New Bridge, Newbridge-on-Usk

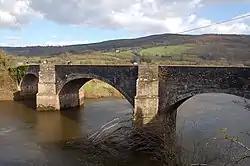
"an elegant Georgian triple-arched bridge"

New Bridge crosses the River Usk at Newbridge-on-Usk between Usk and Caerleon. The bridge carries the B4236. It was constructed in 1779, probably by William Edwards, a prominent civil engineer of Pontypridd, or by a member of his bridge-building dynasty. The bridge has Grade II* listed building status.